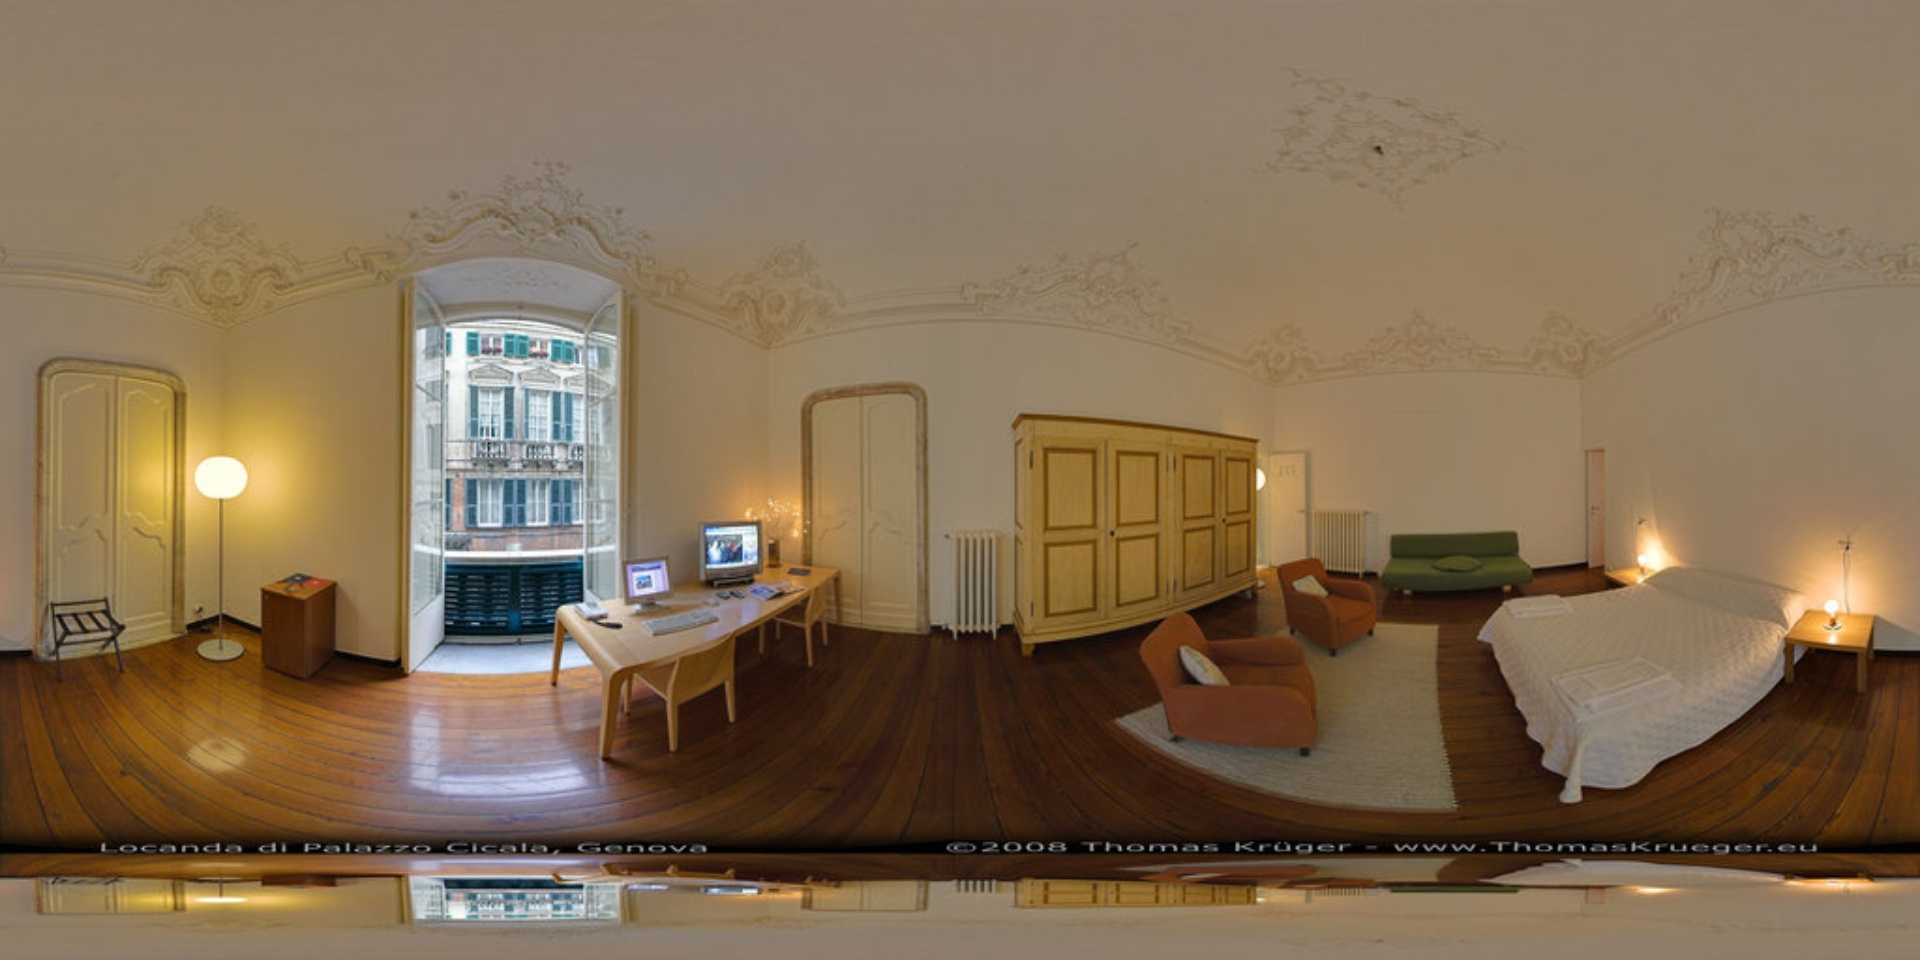
Referred object: the tall floor lamp by the balcony

Referred object: the large wooden wardrobe